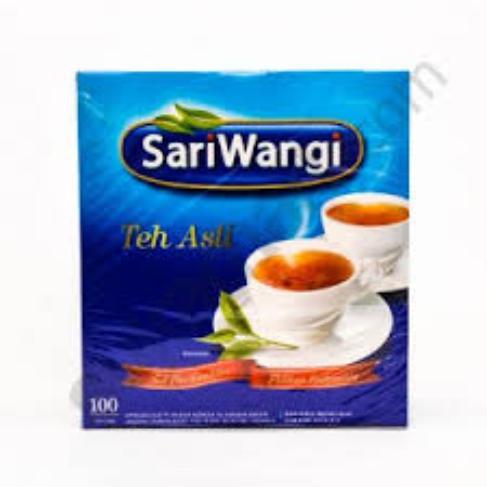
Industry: Food